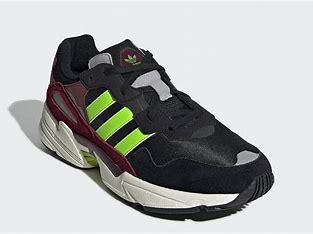
Brand: Adidas
Model: Yung 96